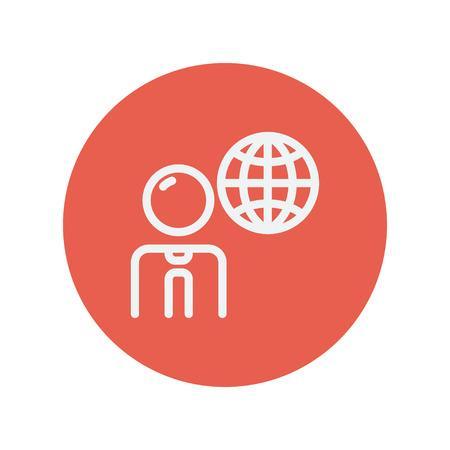
businessman with global thin line icon for web and mobile minimalistic flat design .